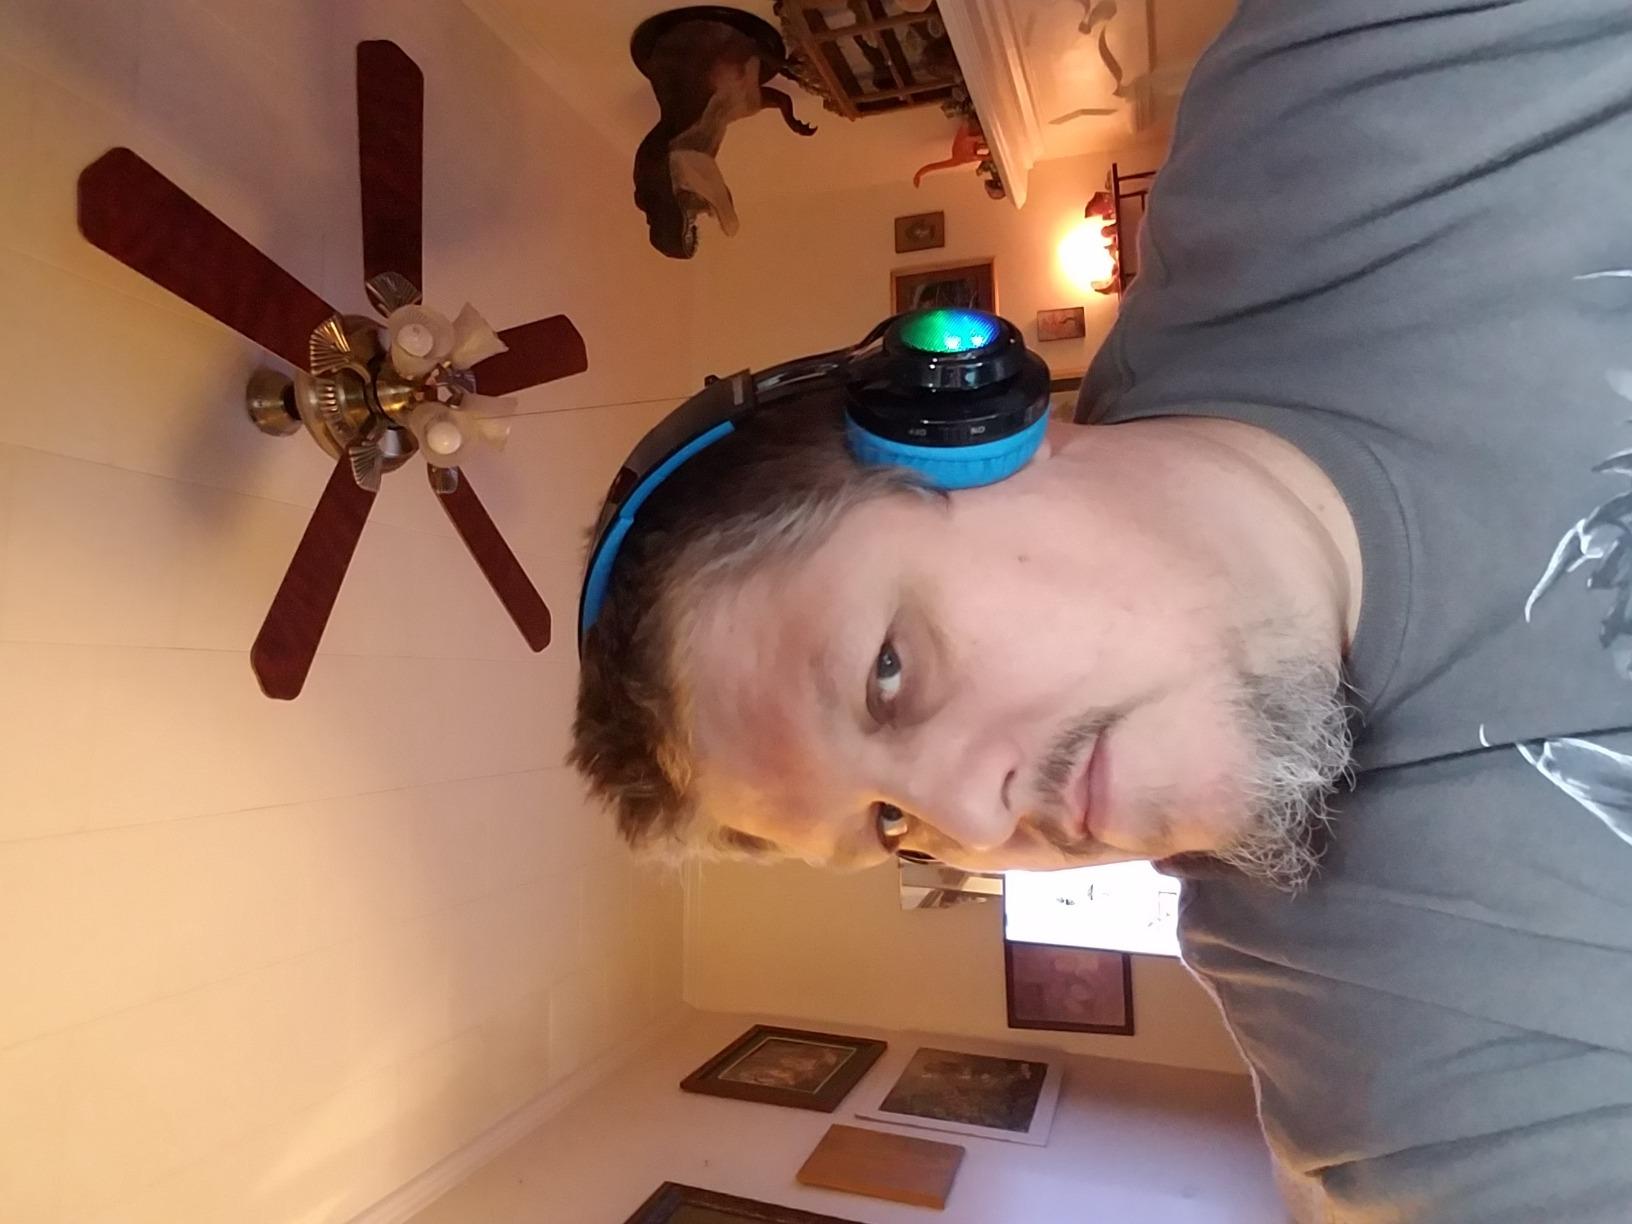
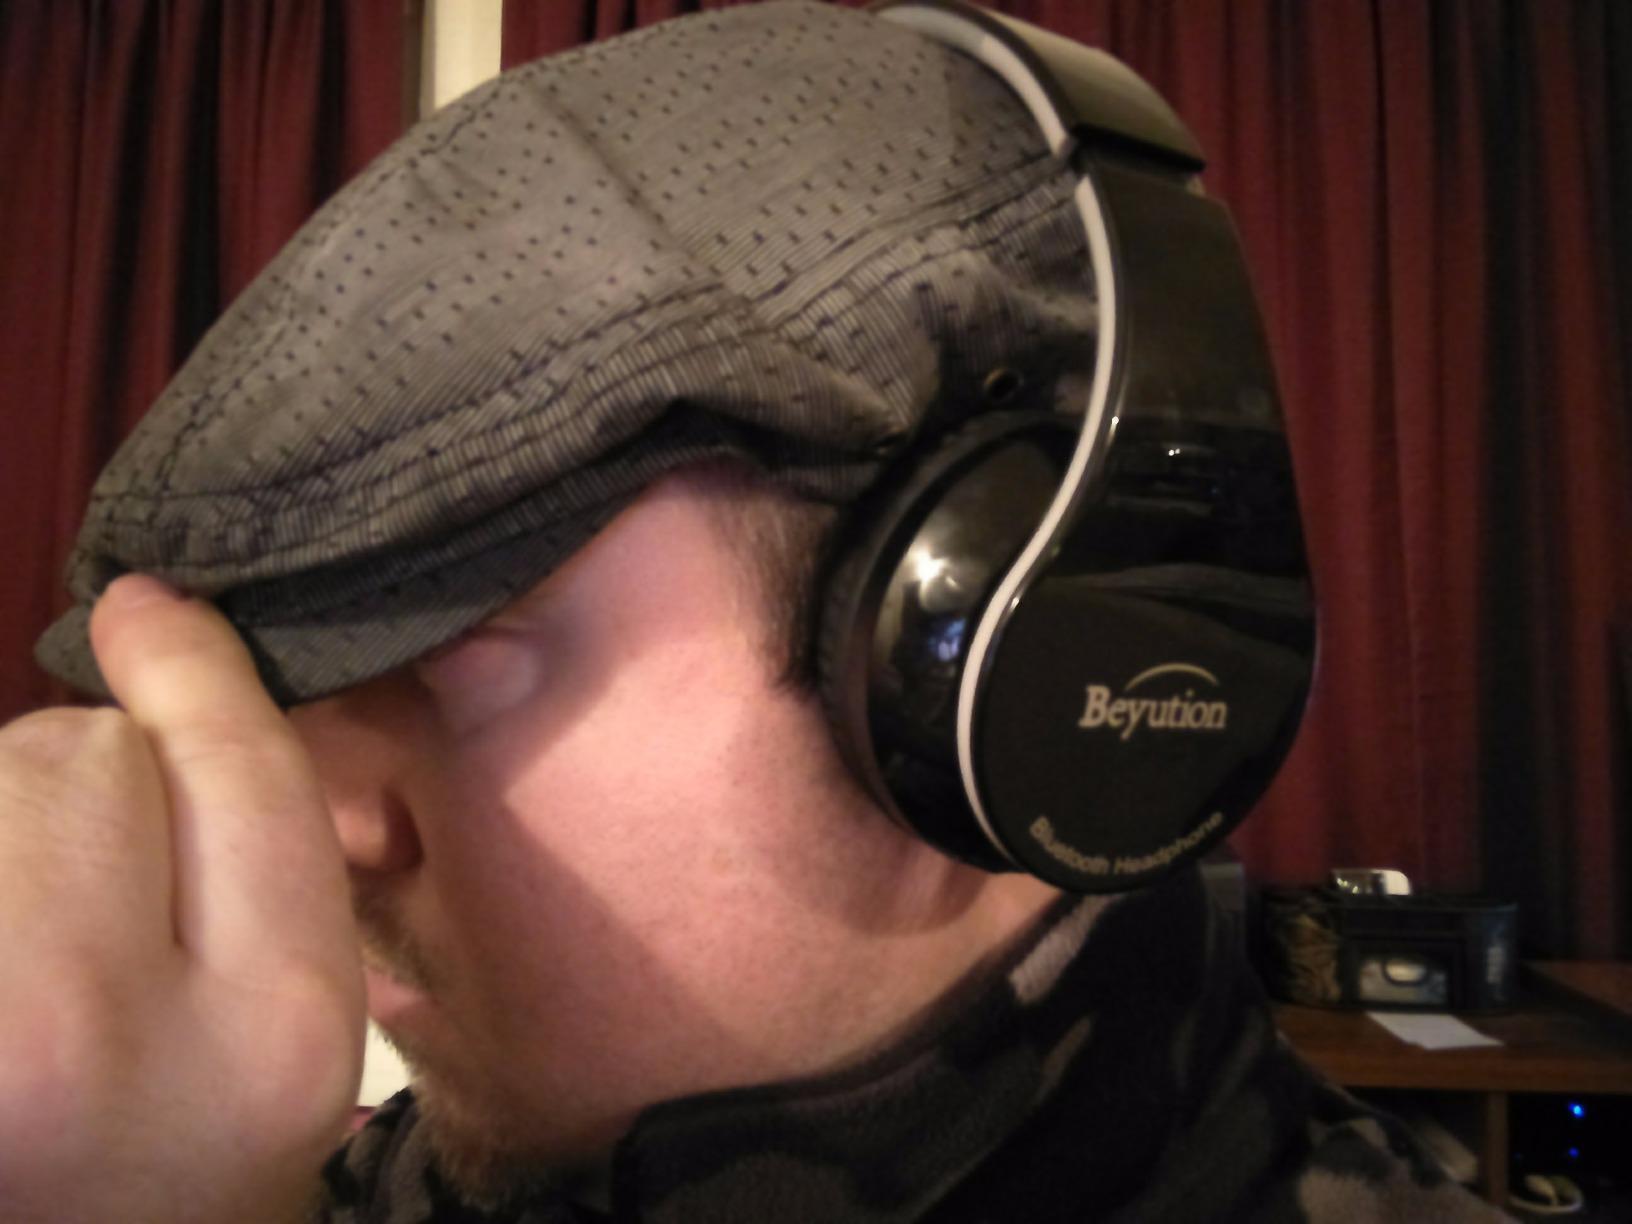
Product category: headphones
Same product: no